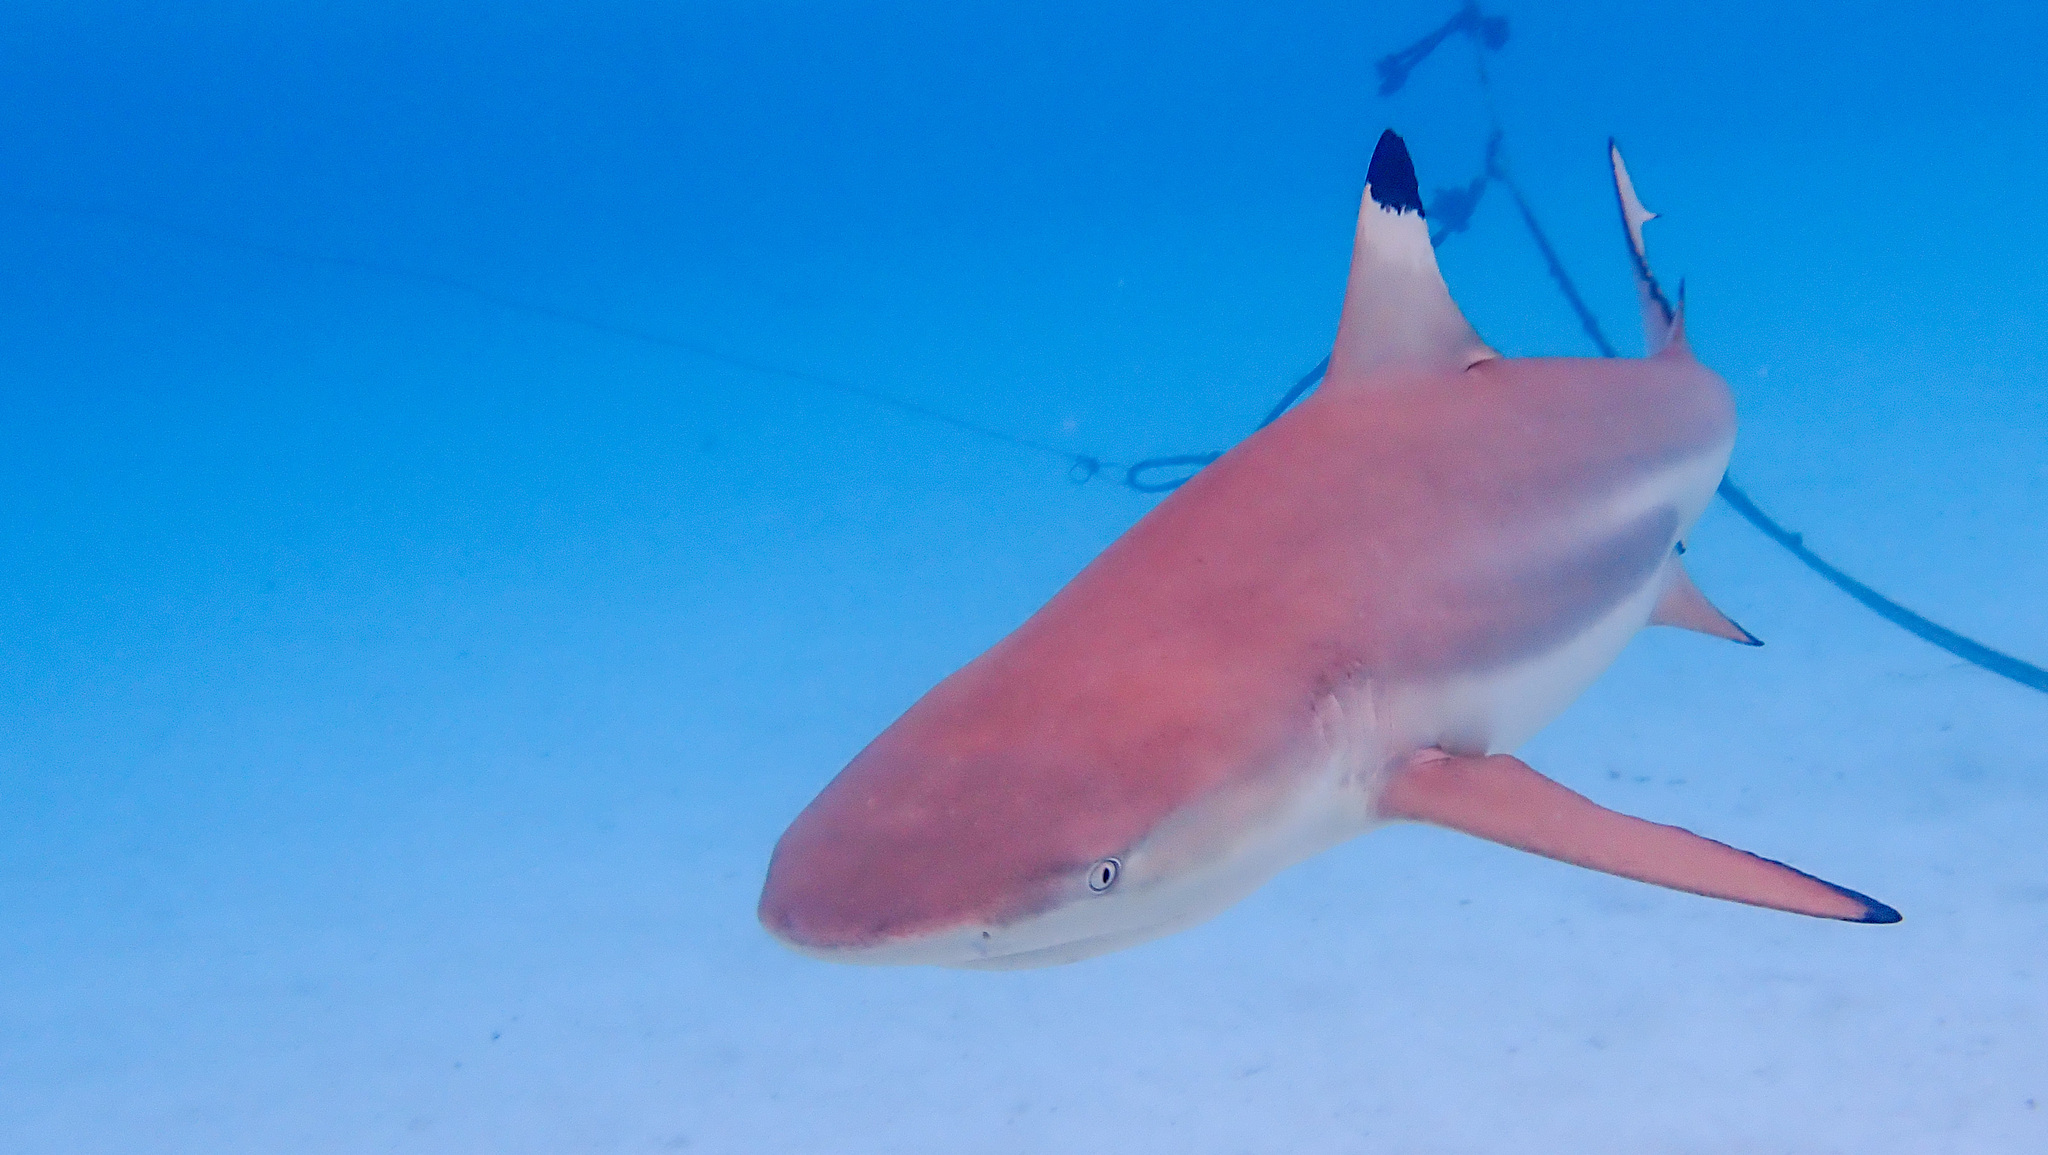
Carcharhinus melanopterus (Blacktip Reef Shark)